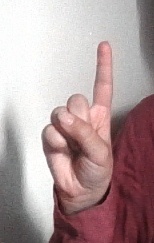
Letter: bb